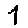
Label: 1